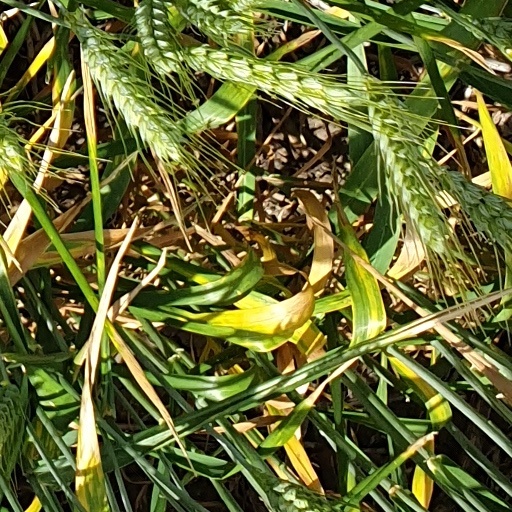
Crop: wheat